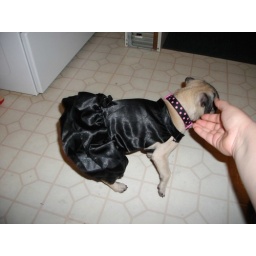
Giz in her black dress